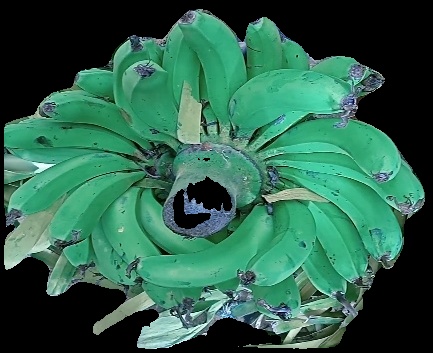
Variety: pachbale
Grade: grade3